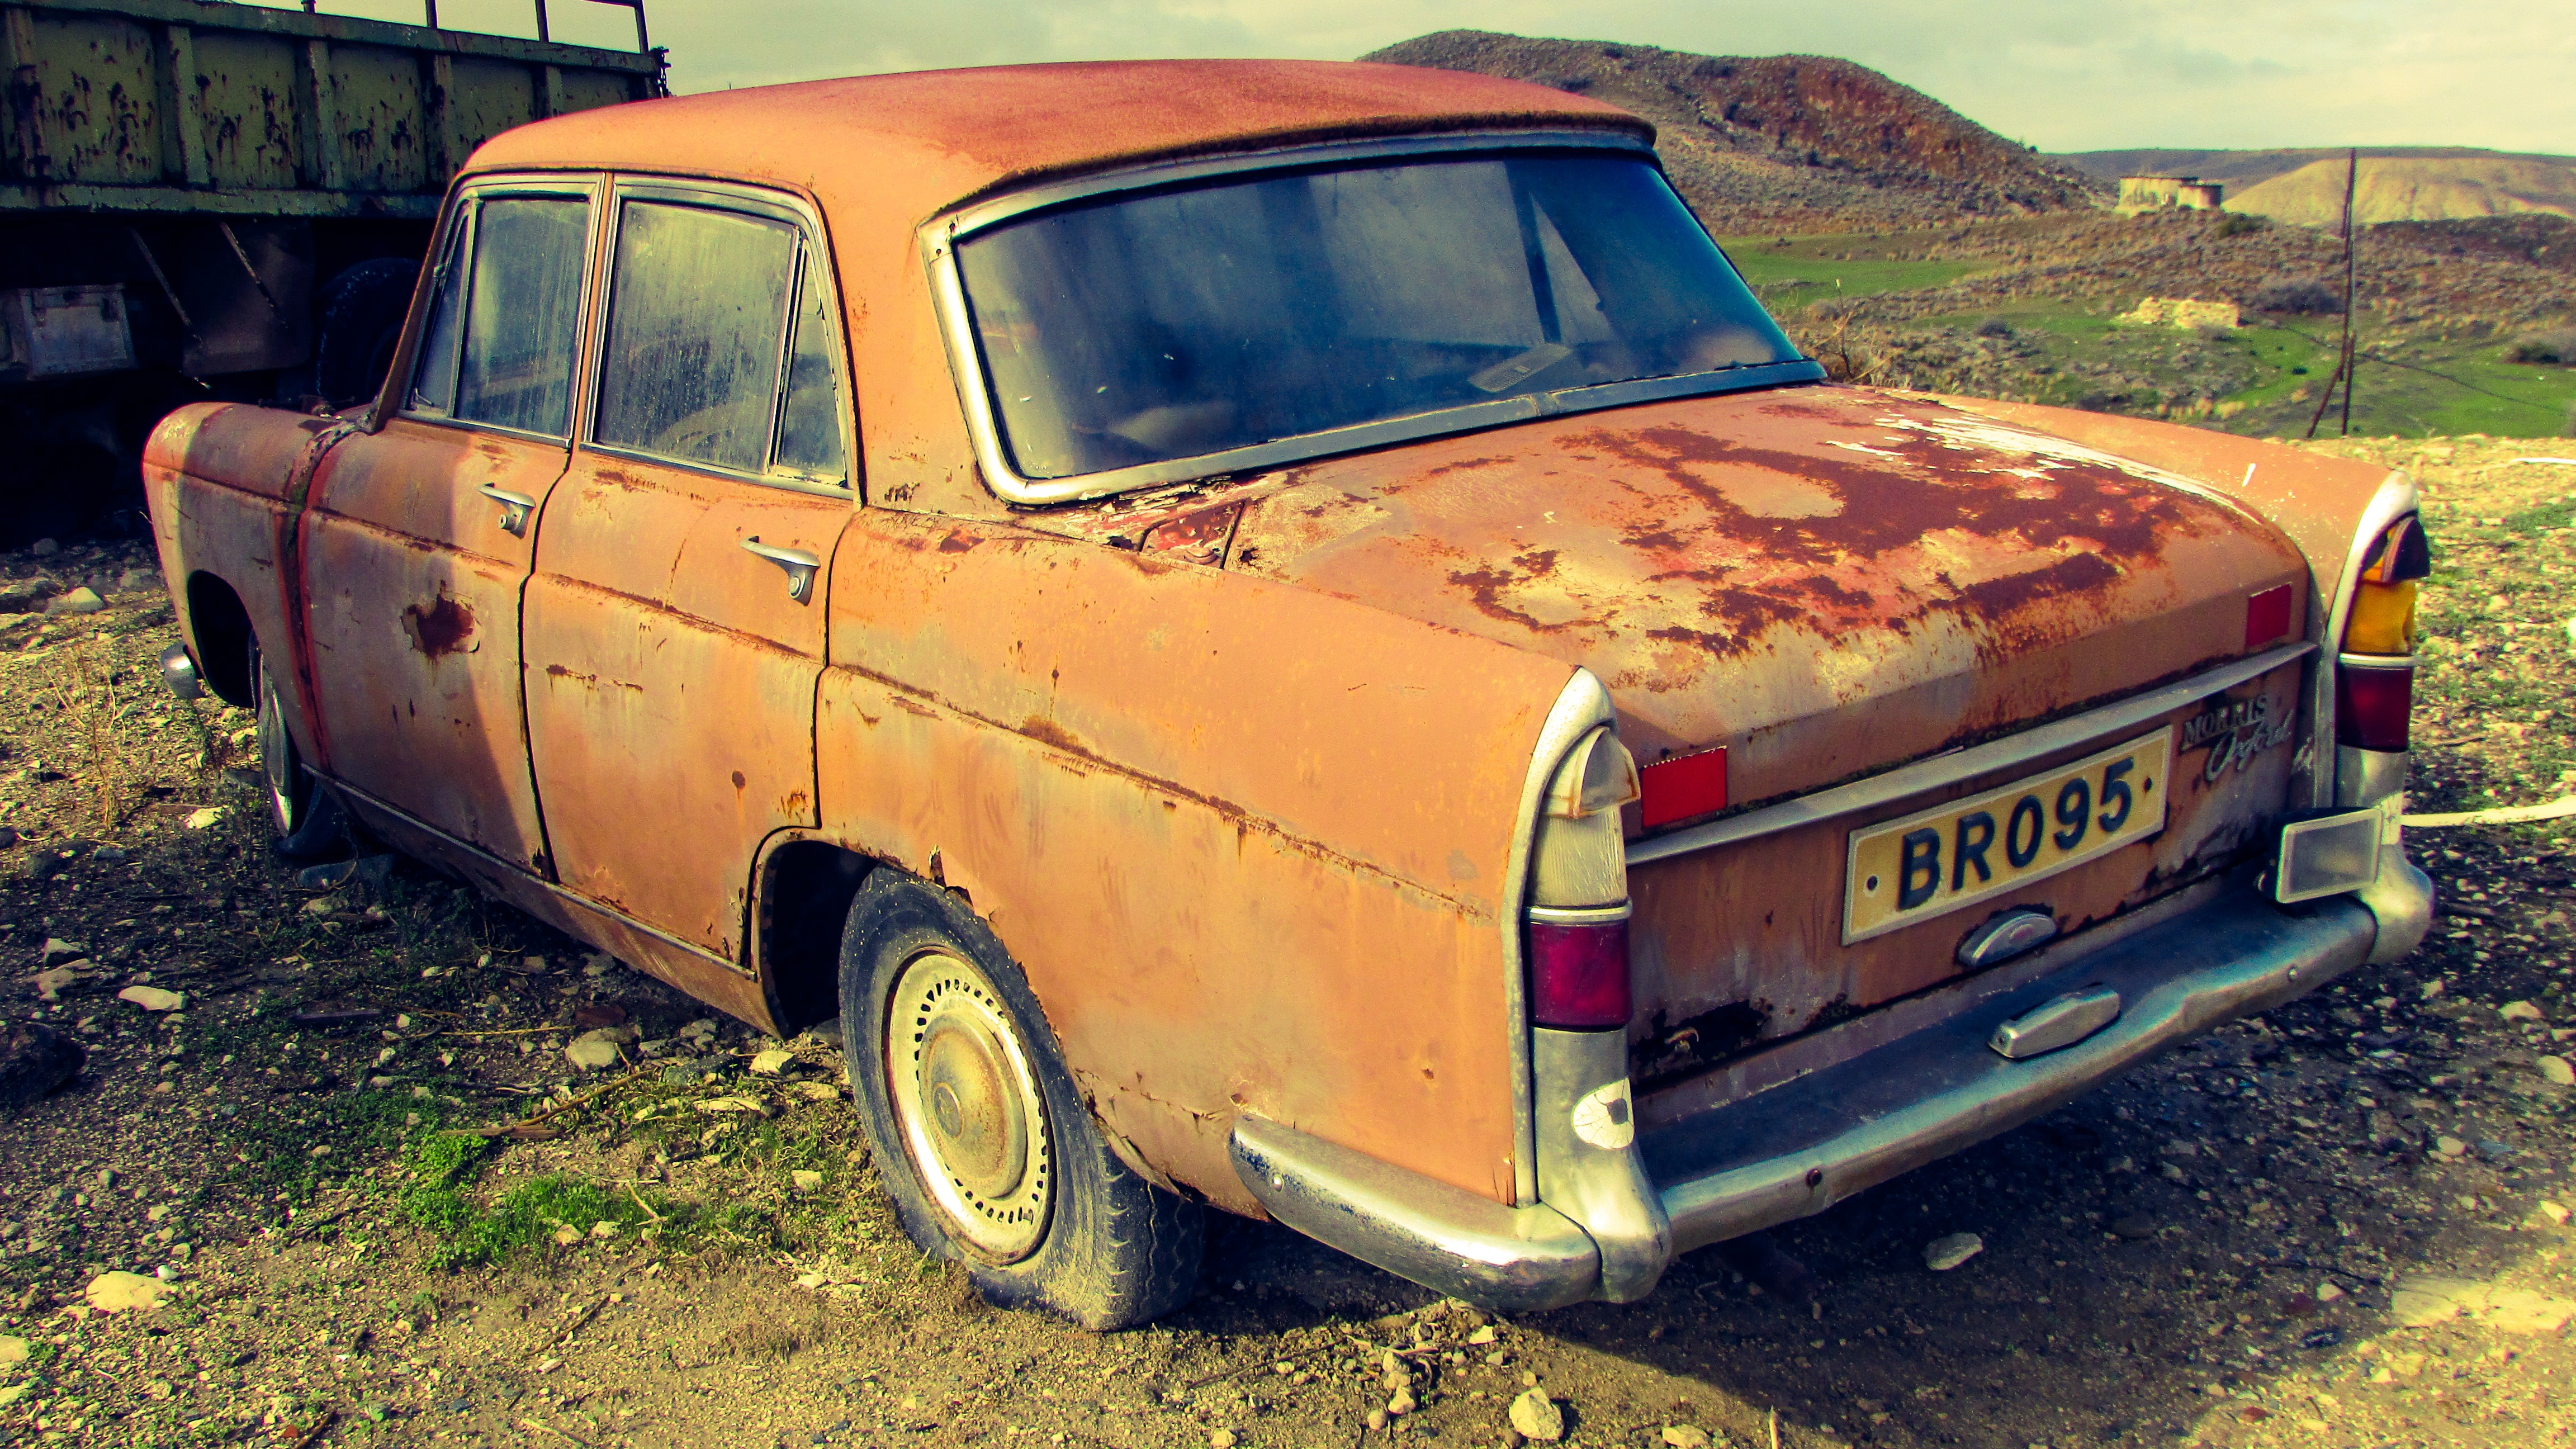
car, antique, vehicle, broken, abandoned, old car, classic car, vintage car, rusty, sedan, damaged, wreck, cyprus, marki, aged, antique car, land vehicle, automobile make, compact car, family car, moskvitch 412